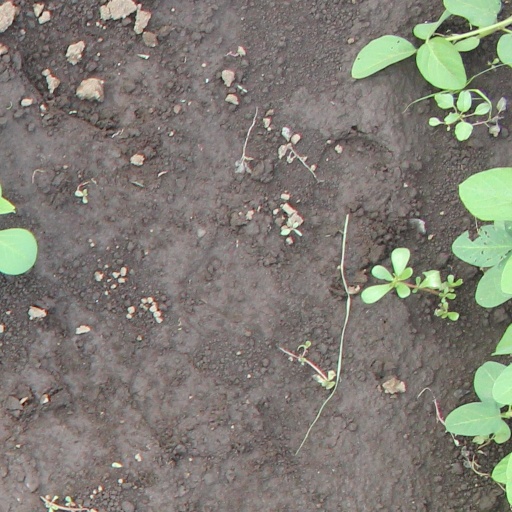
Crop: soybean